Forests of Poland

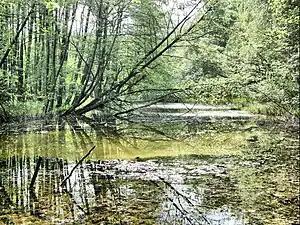
Polish part of Wkrzańska Heath near Szczecin and neighboring county town, Police

Forests cover an estimated 38.5% of Poland's territory, and are mostly owned by the state, and are increasing at a fast rate by 2035 Polands forest percentage will be 42-46%. Western and northern parts of Poland as well as the Carpathian Mountains in the extreme south, are much more forested than eastern and central provinces. The most forested administrative districts of the country are: Lubusz Voivodeship (60,2%), Subcarpathian Voivodeship (58,2%), and Pomeranian Voivodeship (50,1%). The least forested are: Łódź Voivodeship (36%), Masovian Voivodeship (34,6%), and Lublin Voivodeship (32,8%).